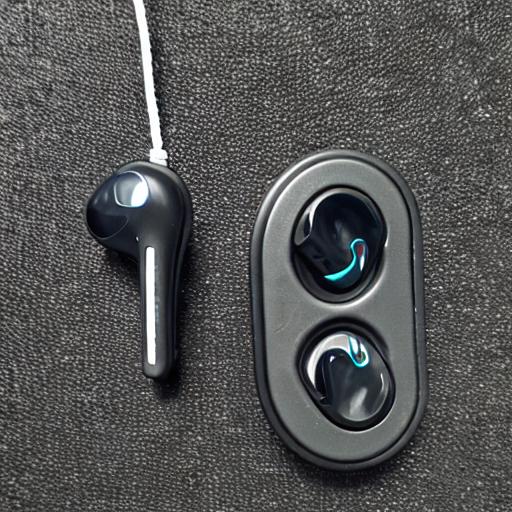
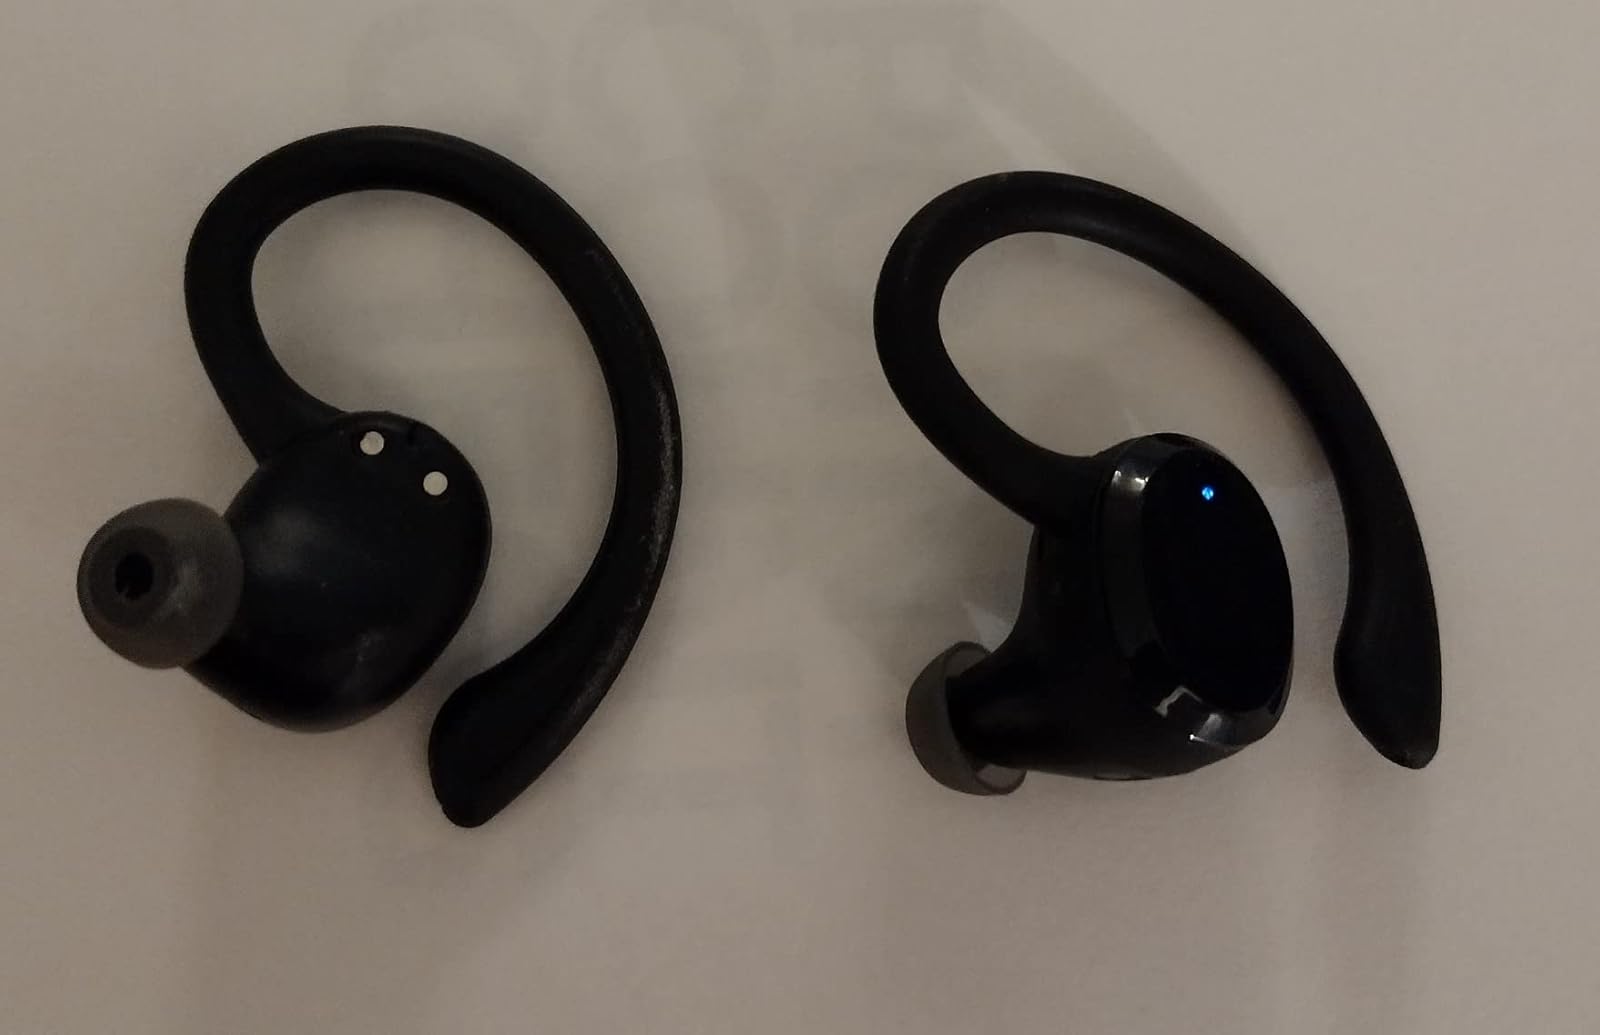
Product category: earbuds
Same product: no